Cirencester

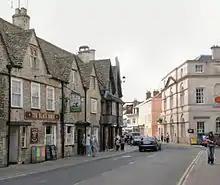
Cotswold stone buildings in Castle Street

In 1789, the opening of the Cirencester branch (or "arm") of the Thames and Severn Canal provided access to markets further afield, by way of a link through the River Thames. In 1841, a branch railway line was opened to Kemble to provide a link to the Great Western Railway at Swindon. The Midland and South Western Junction Railway opened a station at Watermoor in 1883. Cirencester thus was served by two railway lines until the 1960s.